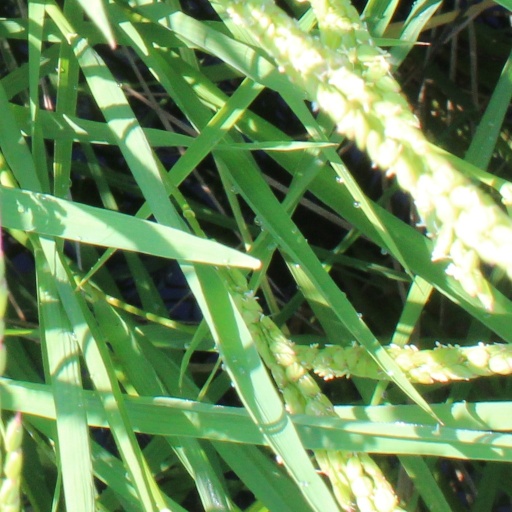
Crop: rice